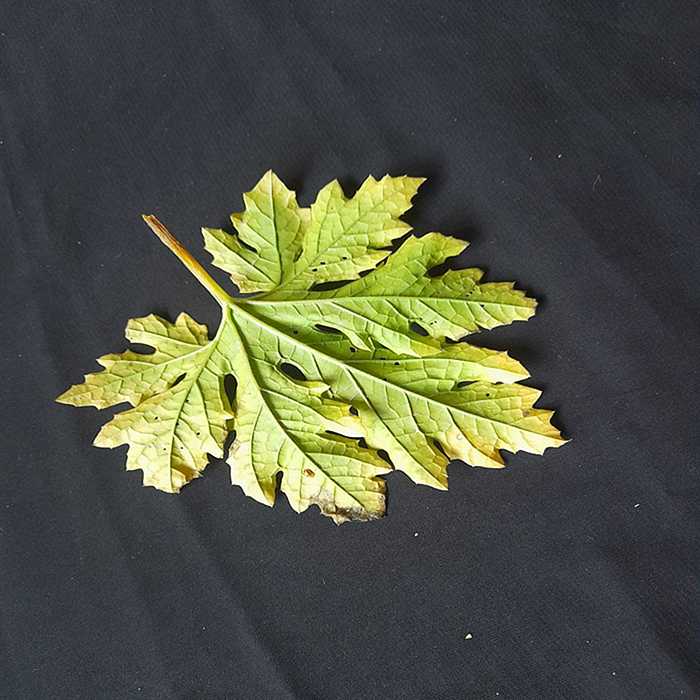
Plant: Bitter Gourd
Label: Fusarium wilt